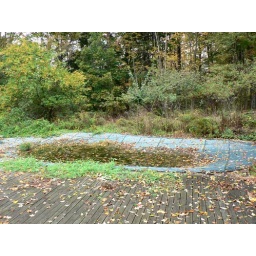
and everywhere else. The view from my kitchen window in late September.